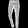
Label: Trouser